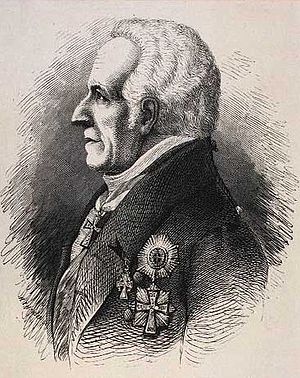
Danske statsministre / Liste / Under enevælden / Statsministre (1730–1848)
Dette er en liste over danske statsministre og de tilsvarende embeder; konseilspræsidenter, premierministre og storkanslere. Danmarks nuværende statsminister er Mette Frederiksen, der er medlem af partiet Socialdemokratiet. Mette Frederiksen blev statsminister 27. juni 2019.